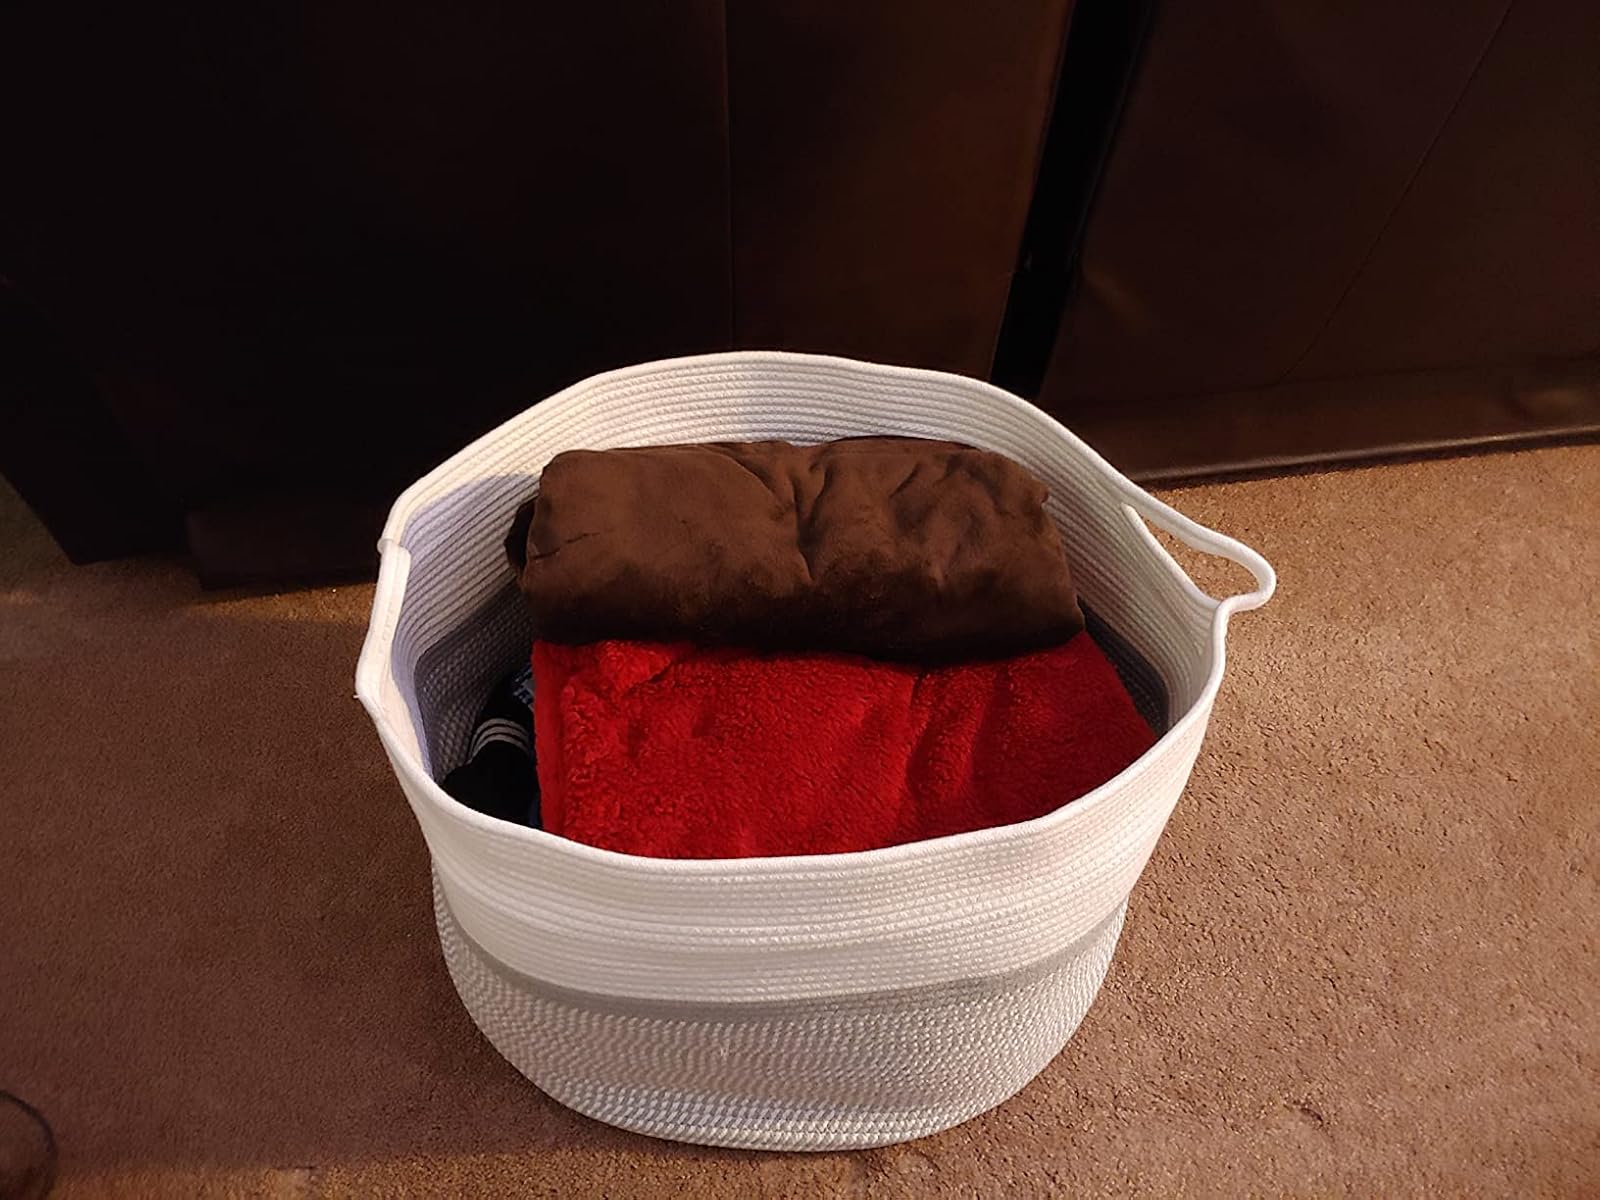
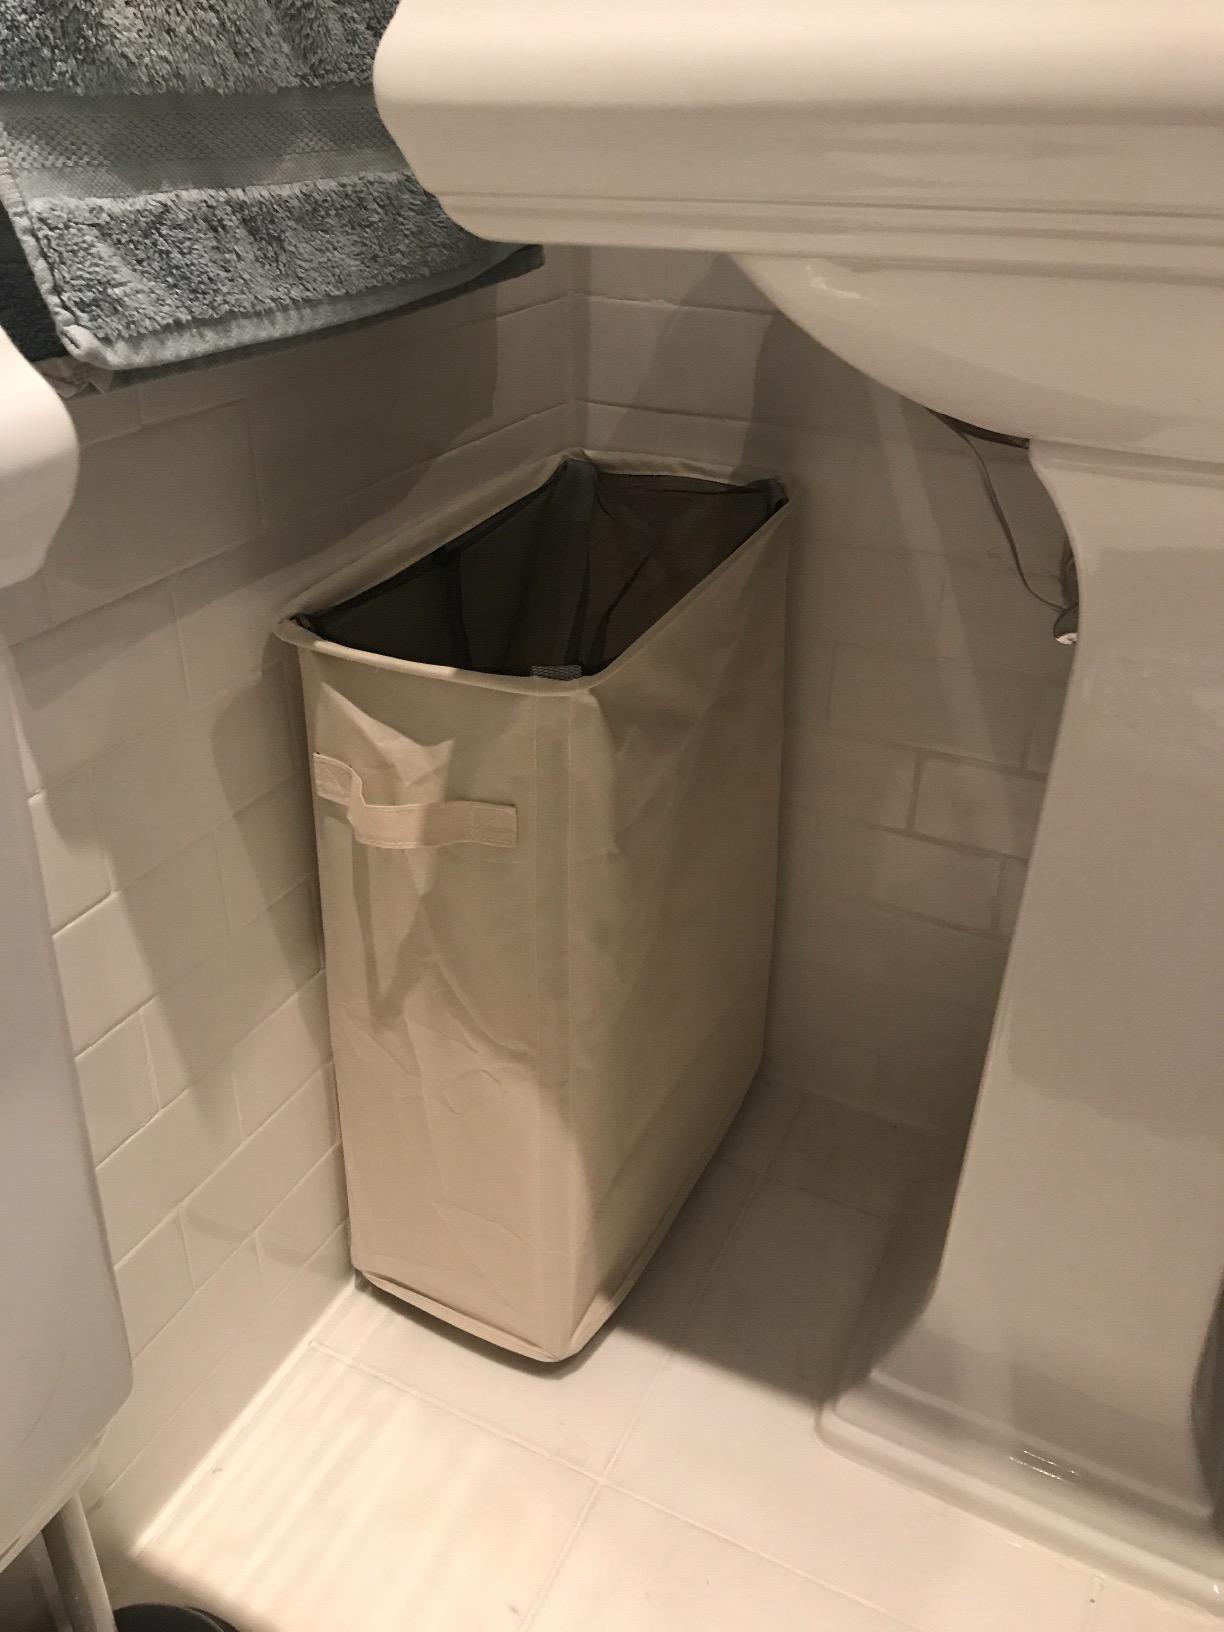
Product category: items_hamper
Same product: no